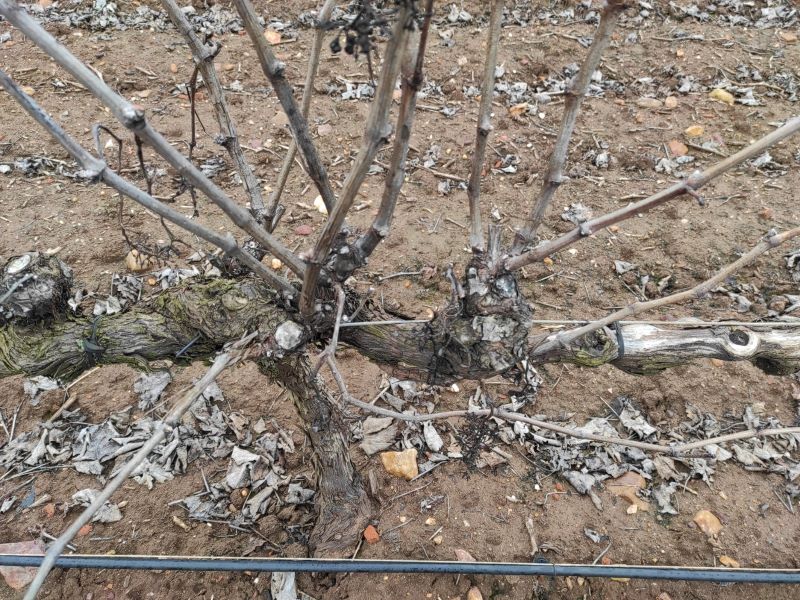
Unpruned shoots: 15
Pruned shoots: 0
Trunks: 1